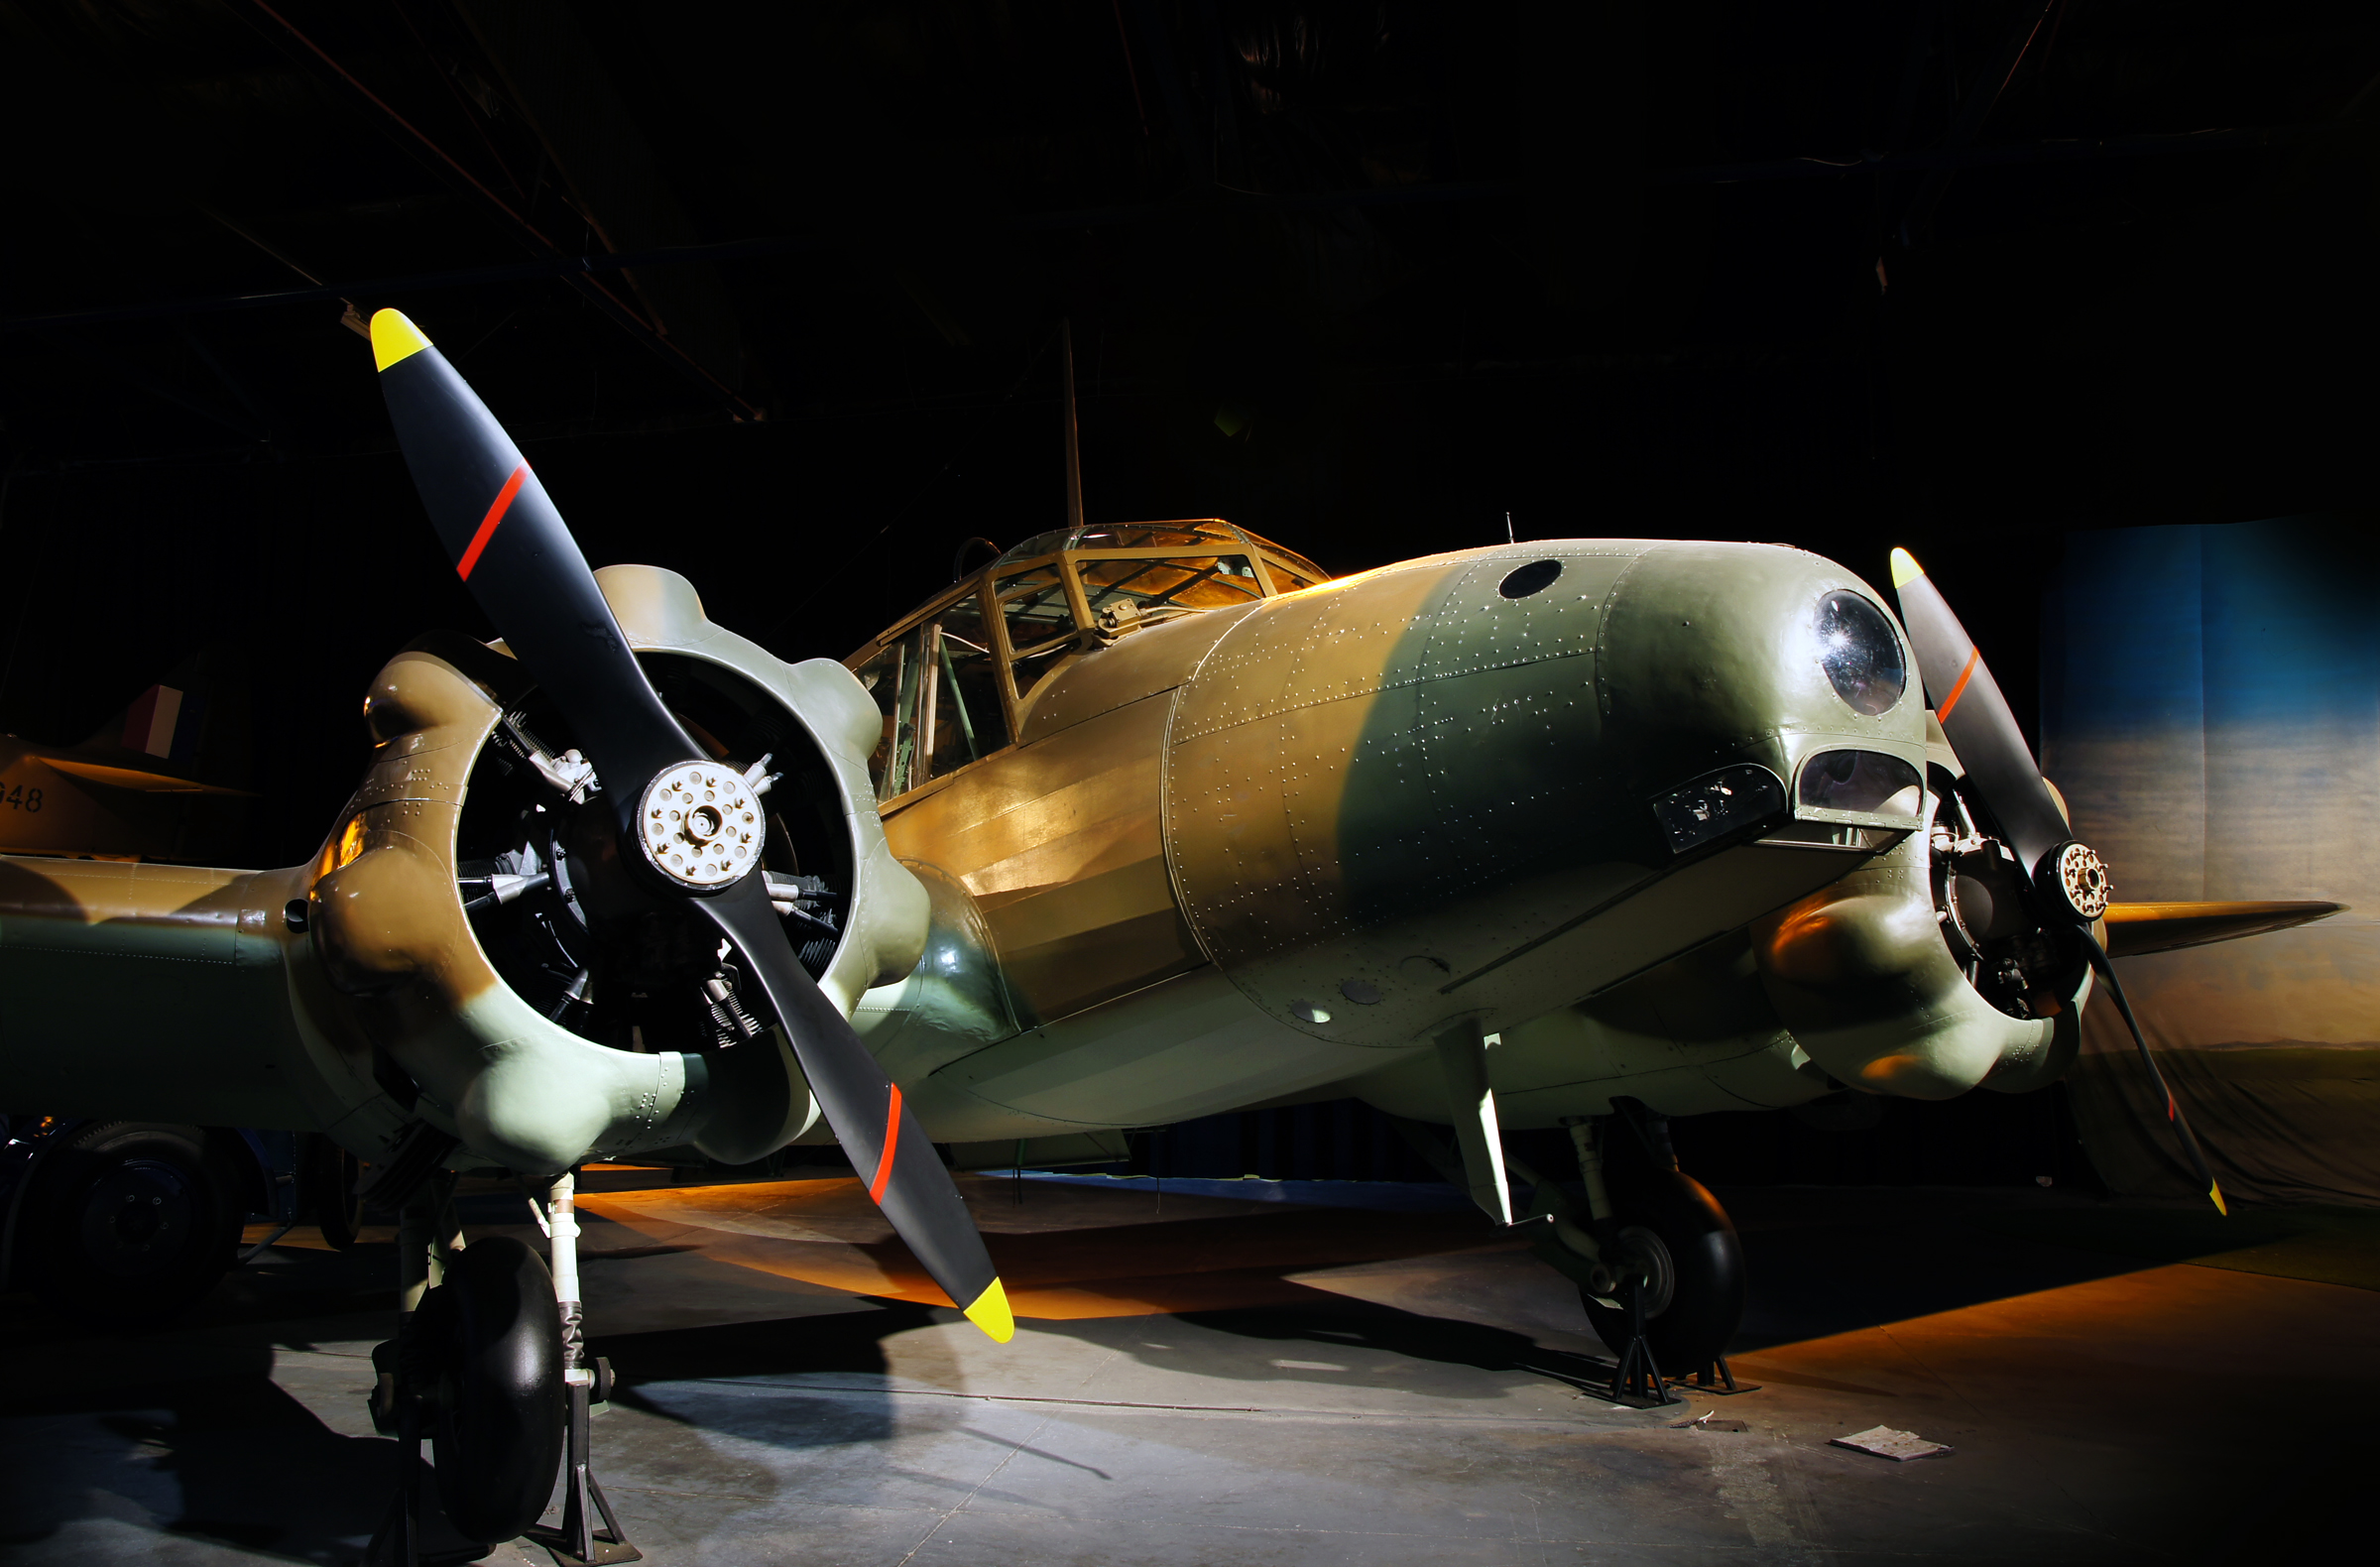
airplane, aircraft, vehicle, aviation, airshow, ww2aircraft, bomber, aircraftdisplay, rnzaf, sonydslra580, avroansonmk2, air force, military aircraft, atmosphere of earth, aerospace engineering, aircraft engine, propeller driven aircraft